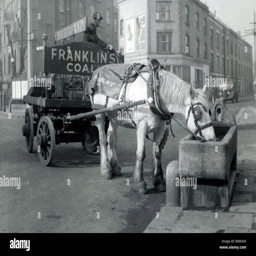
horse and cart pulling coal through the streets of drinking water from trough